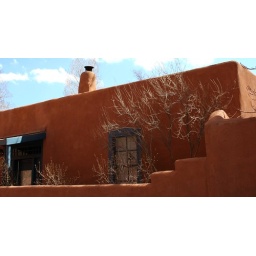
A great wall and house on Canyon Road in Santa Fe - I liked the colors.